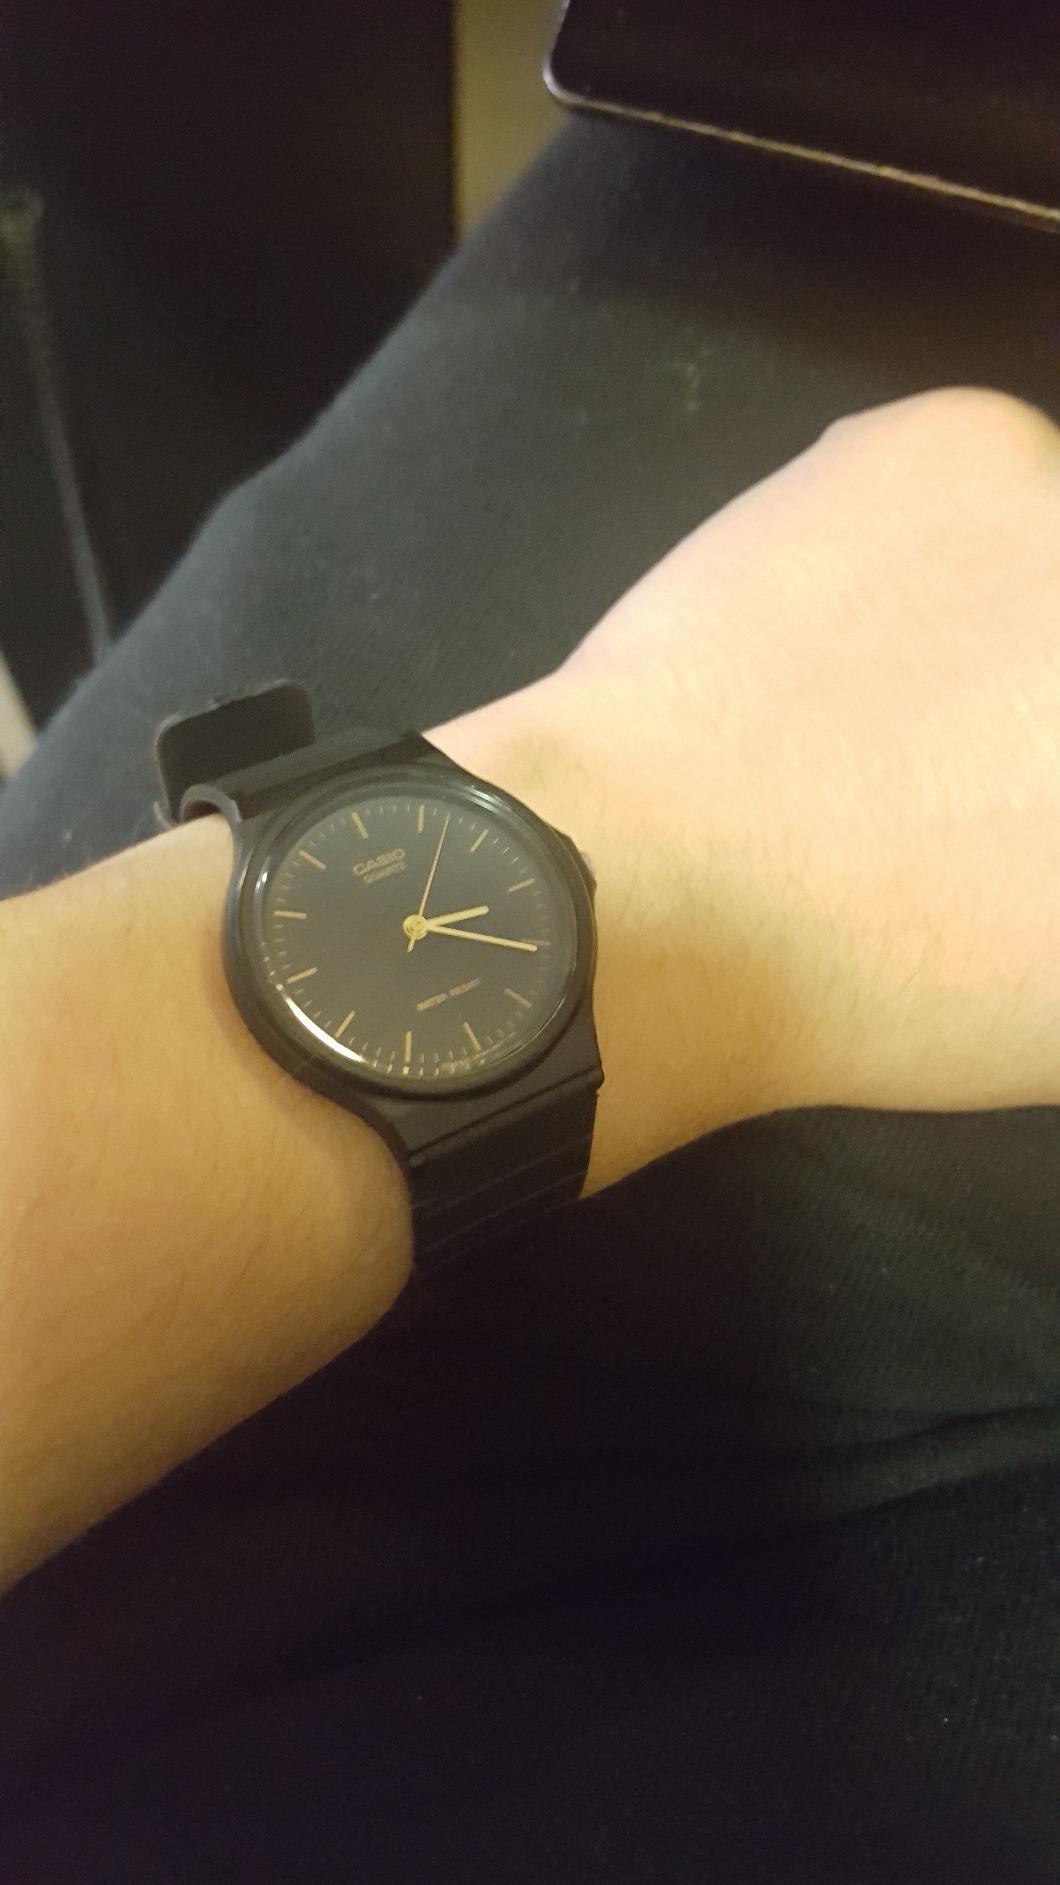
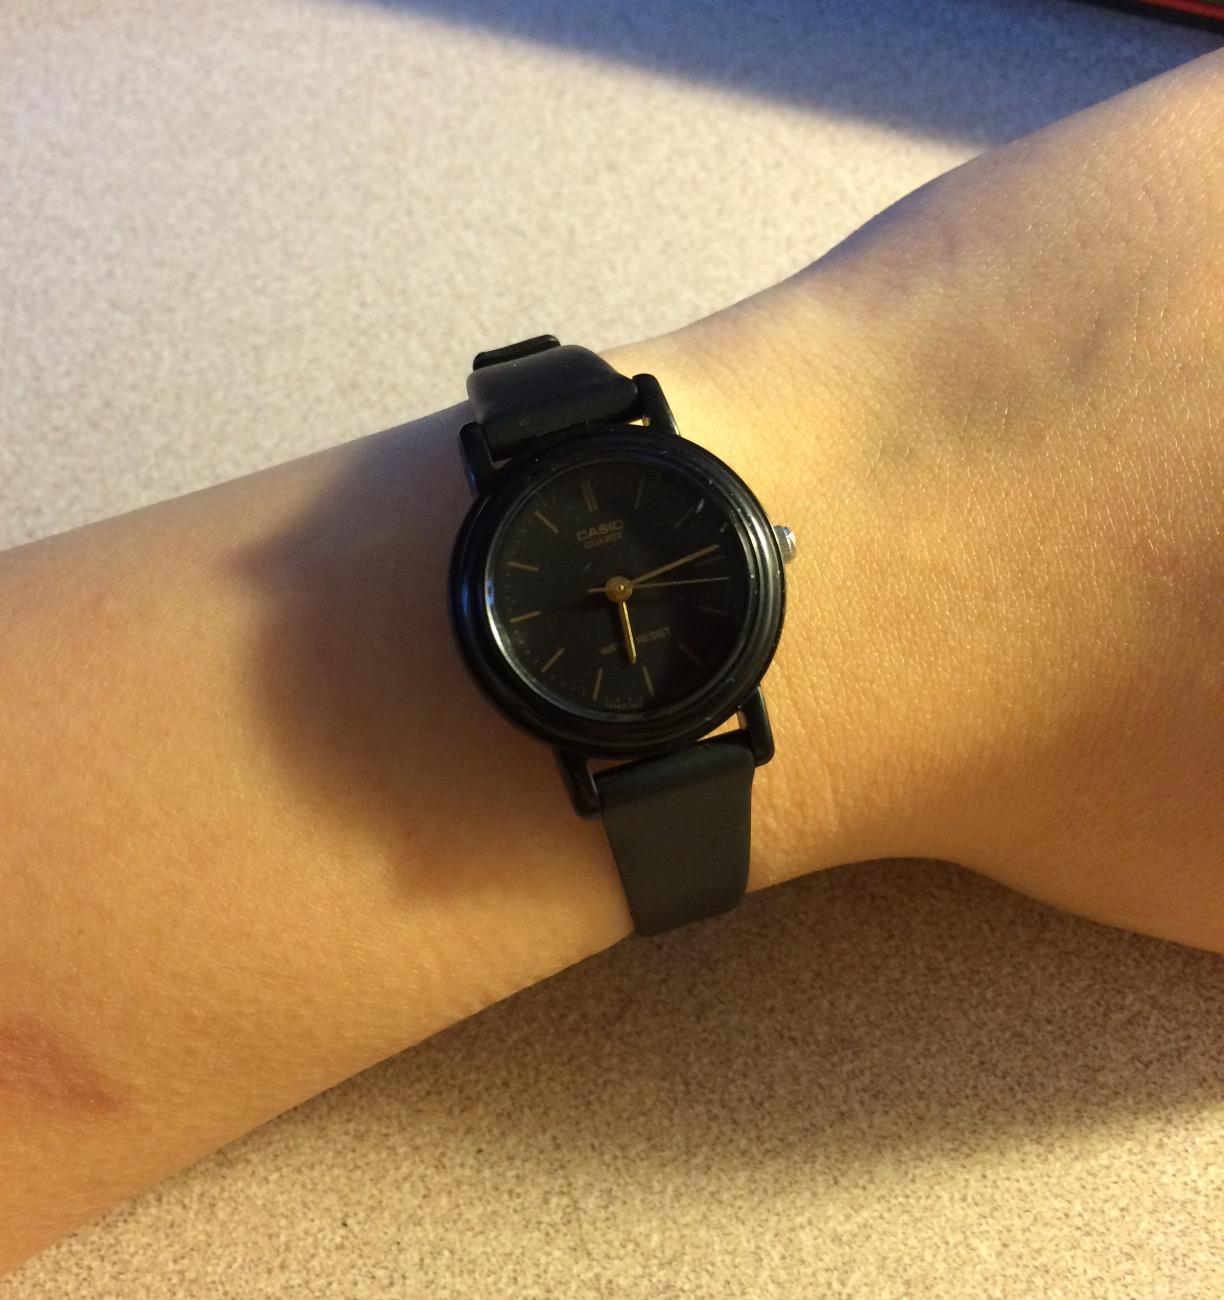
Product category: accessories_watch
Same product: no